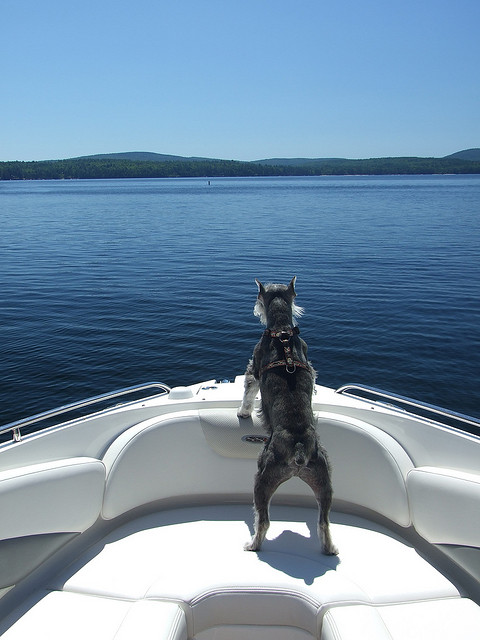
A dog eagerly looking out over the bow of a boat

A small dog is standing at the edge of the boat.

A black and white dog on the back of boat on water.

Dog standing at front of boat overlooking water on clear day.

A dog looking out over the bow of a boat.